Inga Bjørnson

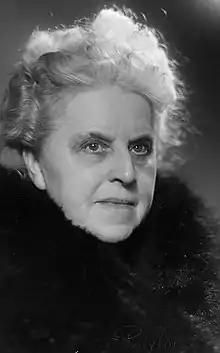
Inga Bjørnson, c. 1940

She was born in Christiania, a daughter of Peter Elias Bjørnson and Laura Marie Mathilde Riiser Larsen, and niece of Bjørnstjerne Bjørnson. She was married first to painter Eyolf Soot, later to actor Harald Stormoen. She is the mother of Botten Soot and Guri Stormoen.